Boniface Natter

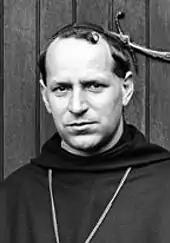
Abbot Boniface Natter

Boniface was born Anton Natter in Swabia, a province of the Kingdom of Württemberg .